Edmond Lefebvre du Prey

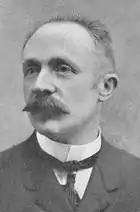
Edmond Lefebvre du Prey

Edmond Lefebvre du Prey (16 October 1866 in Saint-Omer – 14 January 1955) was a French politician of the Third Republic.